Razadarit

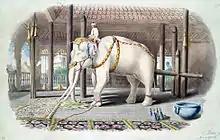
A white elephant at the Amarapura Palace in 1855

The uneasy status quo did not last. In 1385, Laukpya on his own sought Ava's military assistance to oust Razadarit, offering to hold Pegu as a vassal state. The proposal resonated with the Ava court. By then, Ava had emerged as the main power in the Irrawaddy valley, with its king Swa Saw Ke intent on restoring the erstwhile Pagan Empire. Swa and his chief minister Min Yaza foresaw little difficulty in taking over Pegu. Swa accepted Laukpya's proposal. What followed was the Forty Years' War between Ava and Pegu.